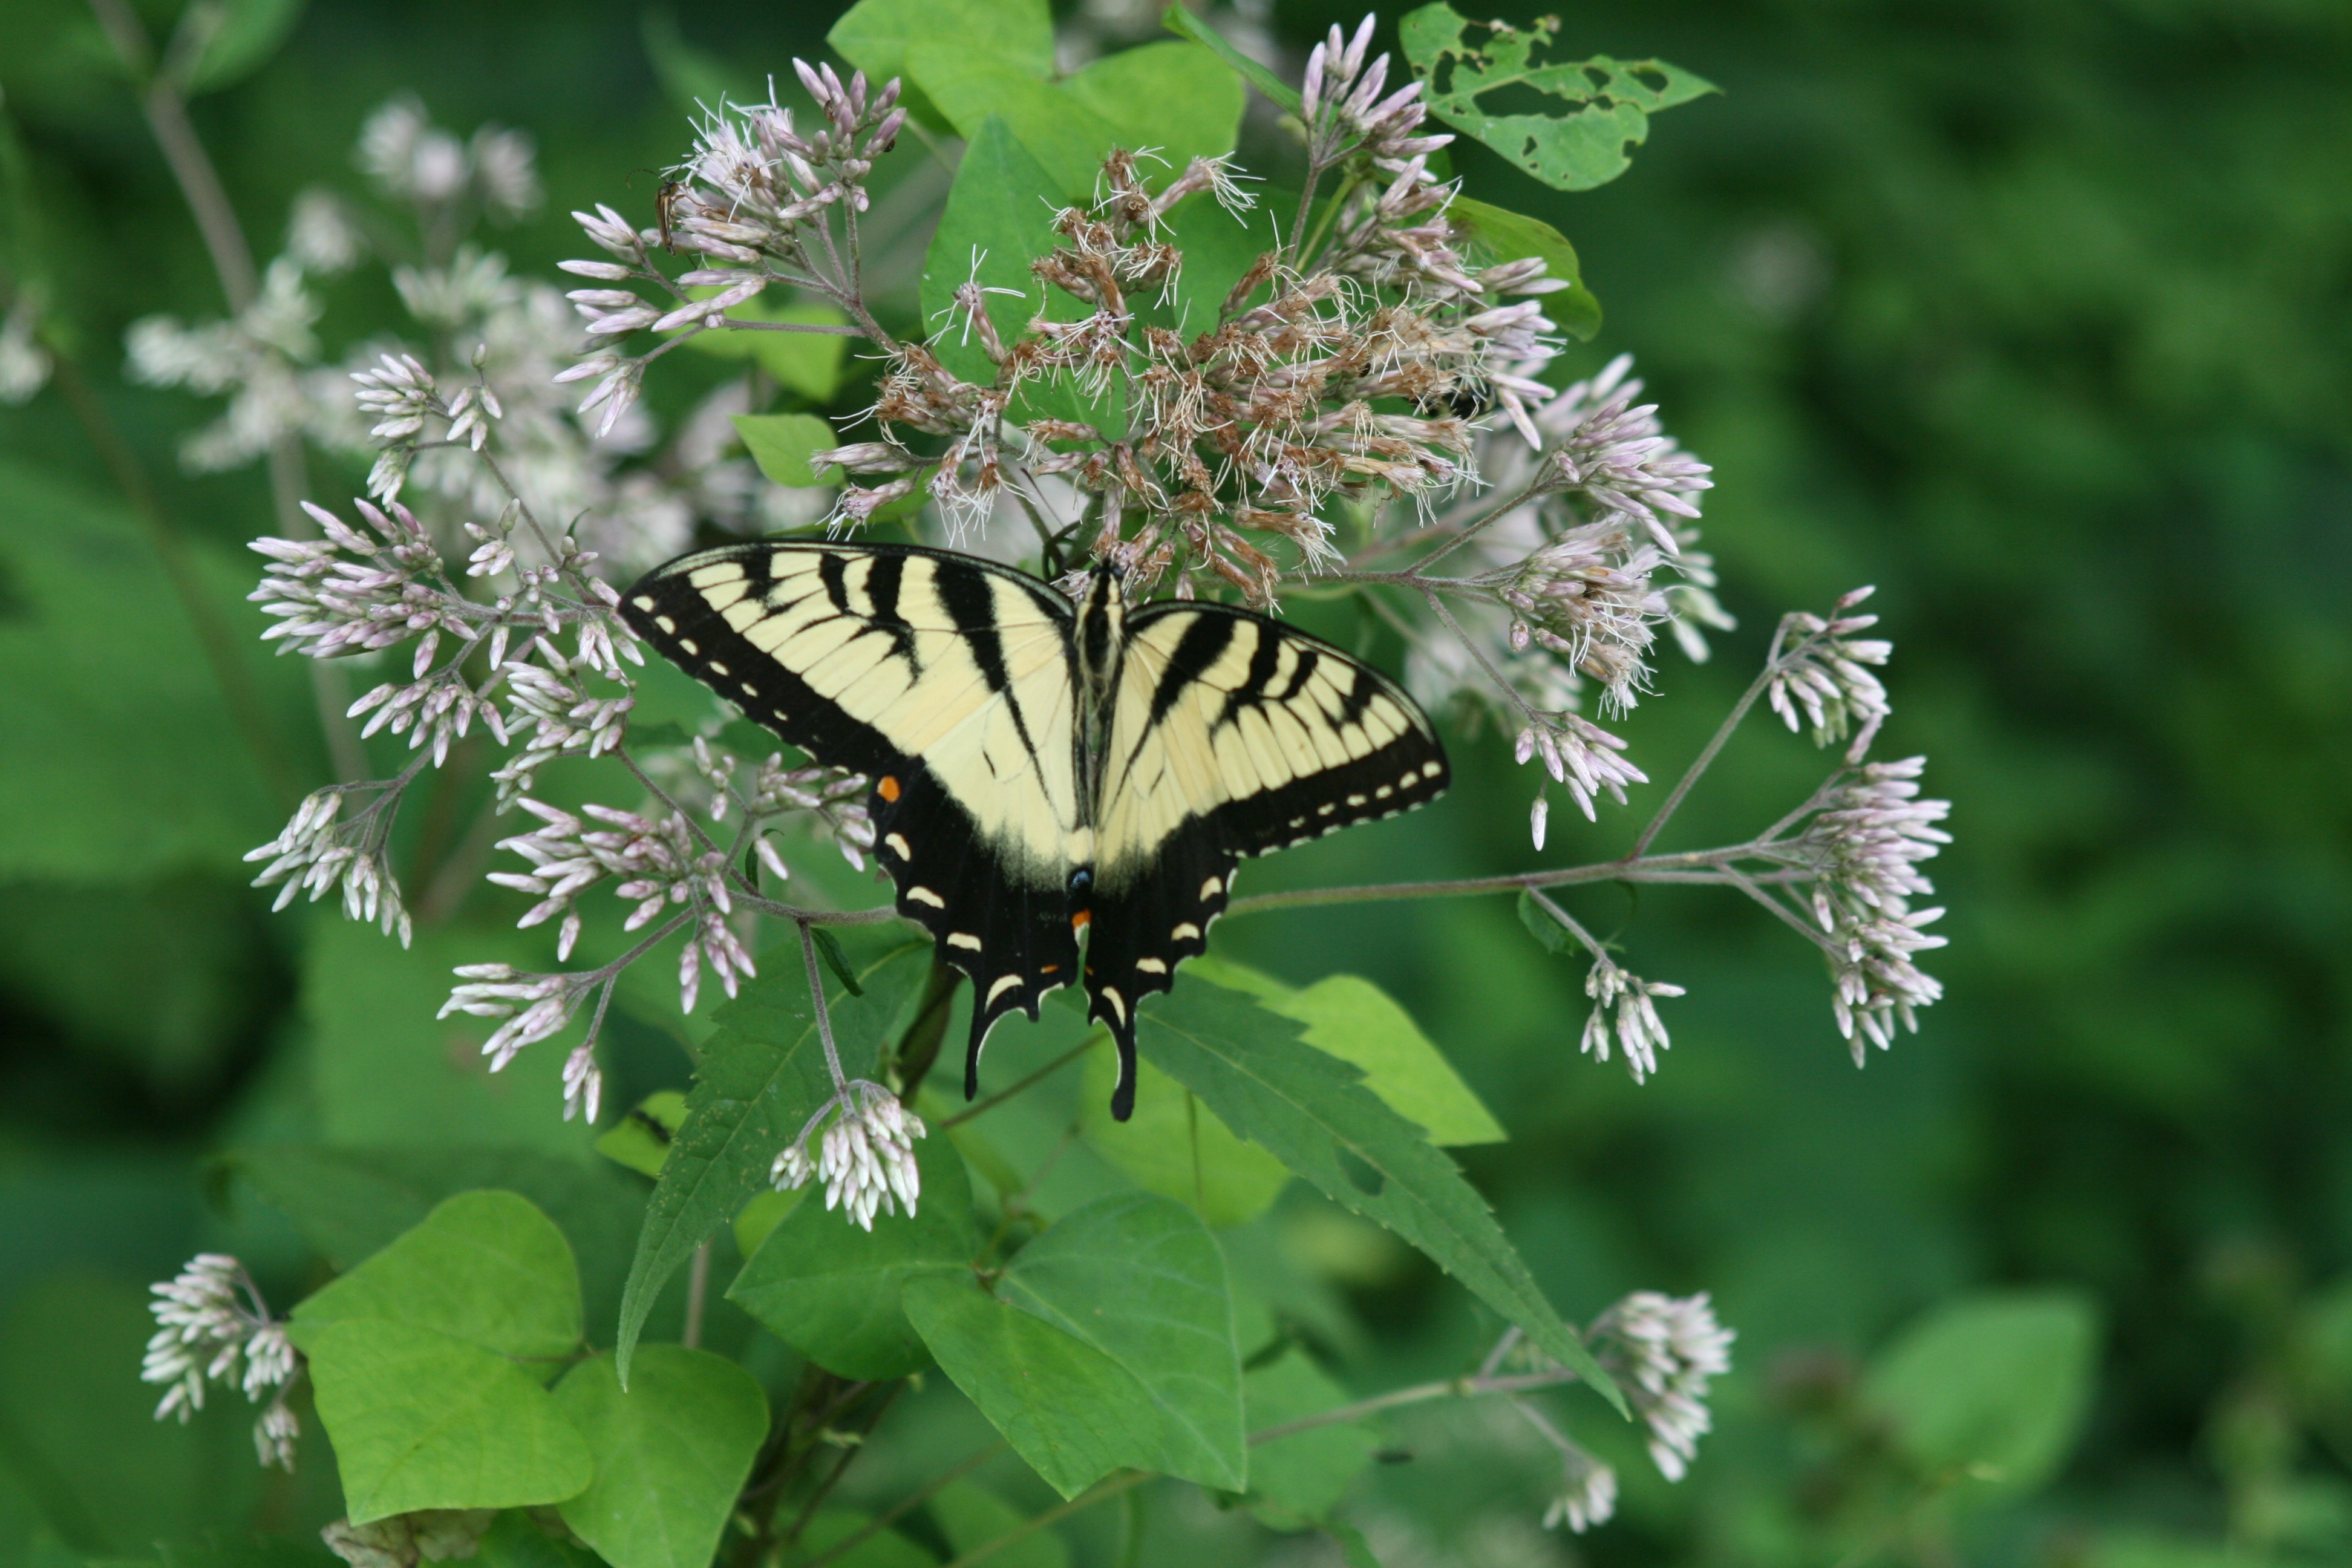
nature, meadow, prairie, flower, animal, fly, wildlife, color, insect, macro, biology, botany, butterfly, closeup, flora, fauna, invertebrate, wildflower, monarch butterfly, colour, nectar, papilio, machaon, swallowtail, macro photography, arthropod, pollinator, moths and butterflies, lycaenid